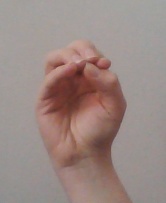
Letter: ha